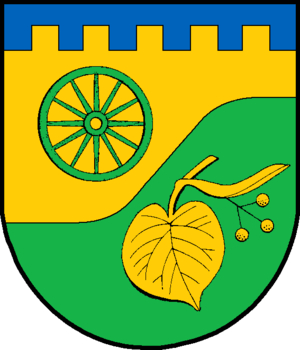
Nør
Coat of arms of Nør
Nør eller Noer er en landsby og kommune i det nordlige Tyskland med cirka 900 indbyggere, beliggende under Rendsborg-Egernførde Kreds i delstaten Slesvig-Holsten. Kommunen er beliggende på halvøen Jernved cirka 20 km øst for Egernførde ved Egernførde Bugt. Kommunen omfatter også landsbyen Lindhøft.